Luigi Agretti

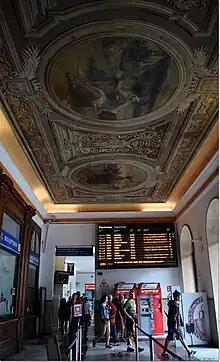
Frescoes in the atrium of the La Spezia Stazione Centrale

Luigi Agretti started learning art from his father, Cesare Agretti, a painter and decorator who settled in La Spezia from his native Perugia. At the age of fifteen, in 1891, he traveled to Monte Castello di Vibio, in the province of Perugia, where he already received his first solo project: the decoration of the Teatro della Concordia (restored in 1993 and still active today), which is considered the world's smallest theater, with ninety-nine seats.